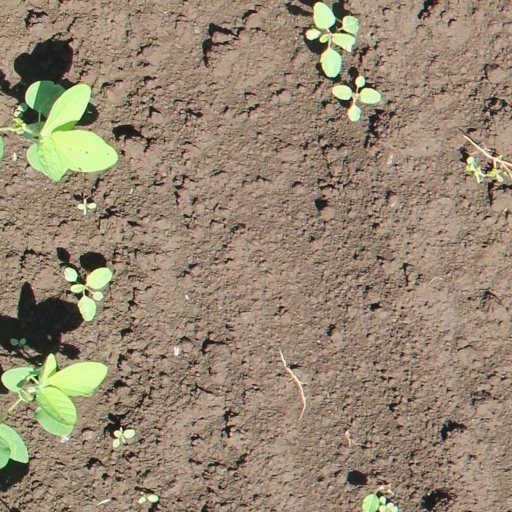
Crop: soybean